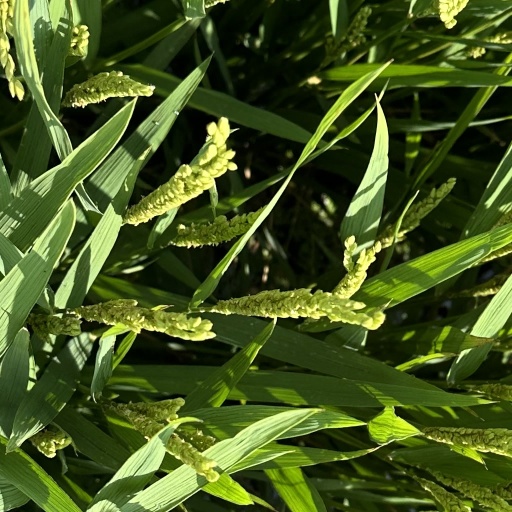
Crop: rice